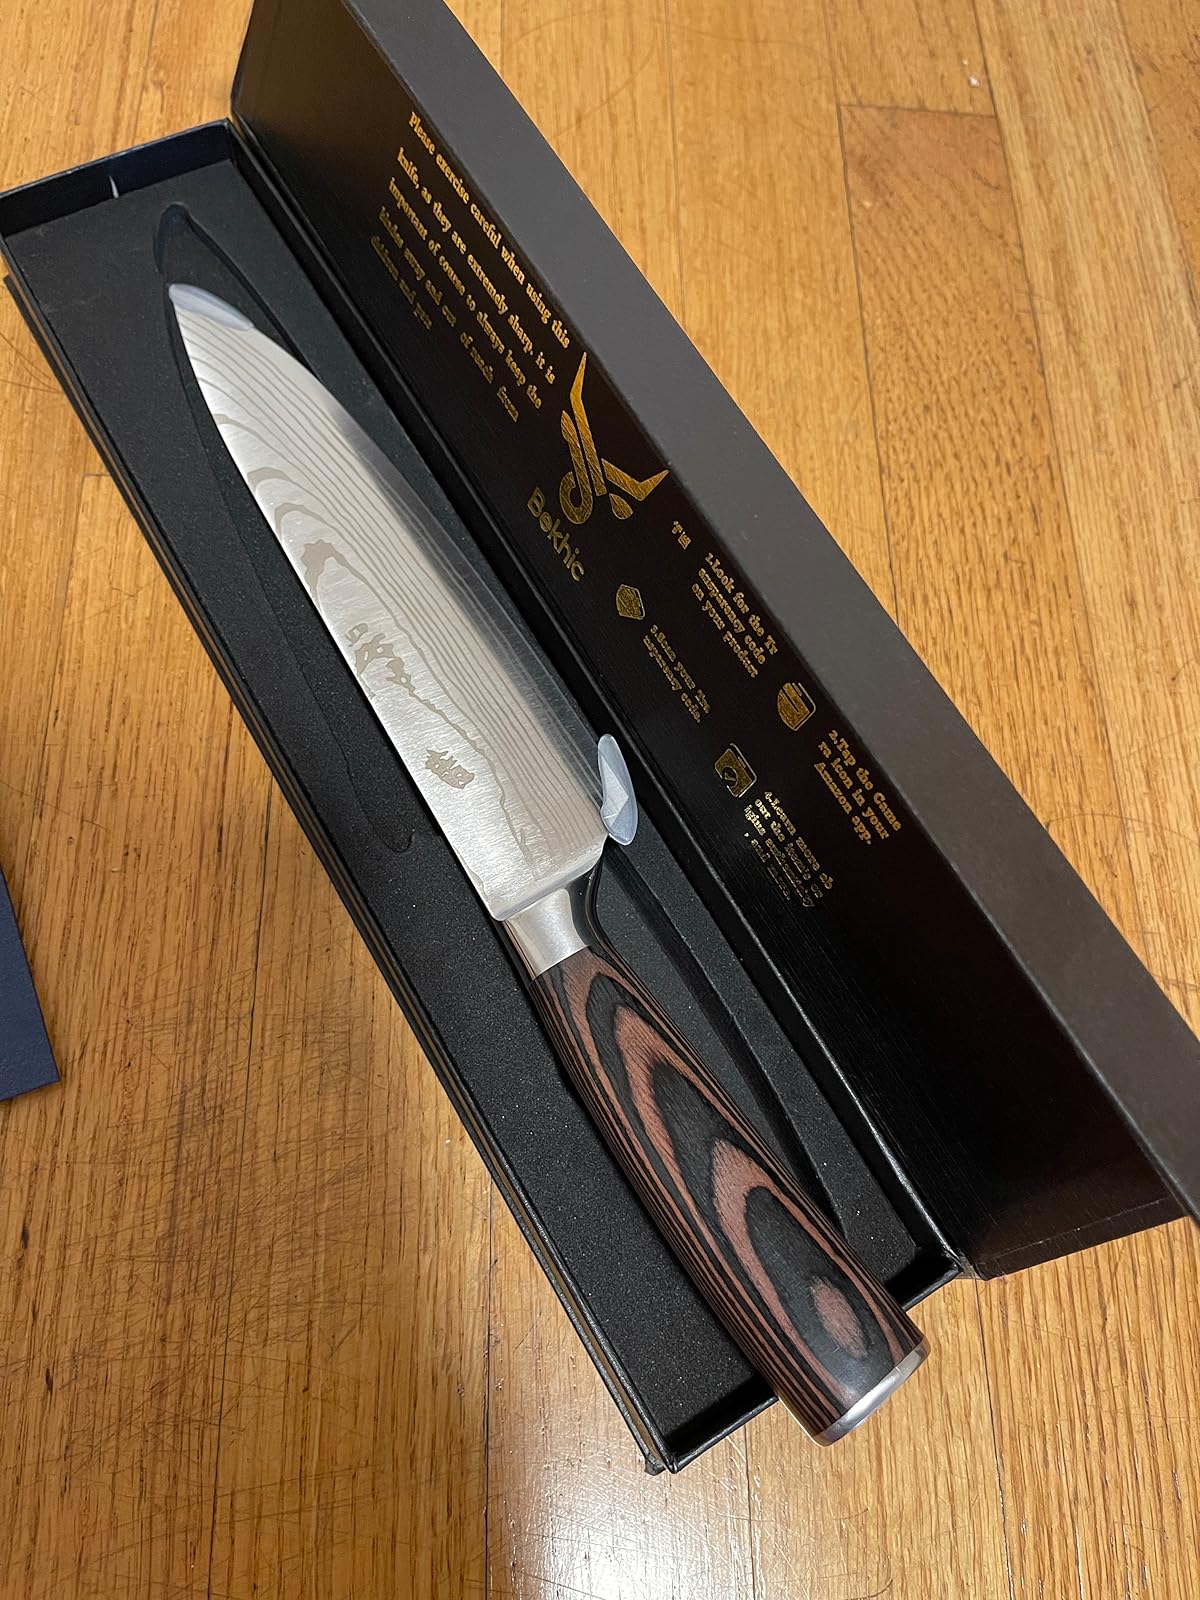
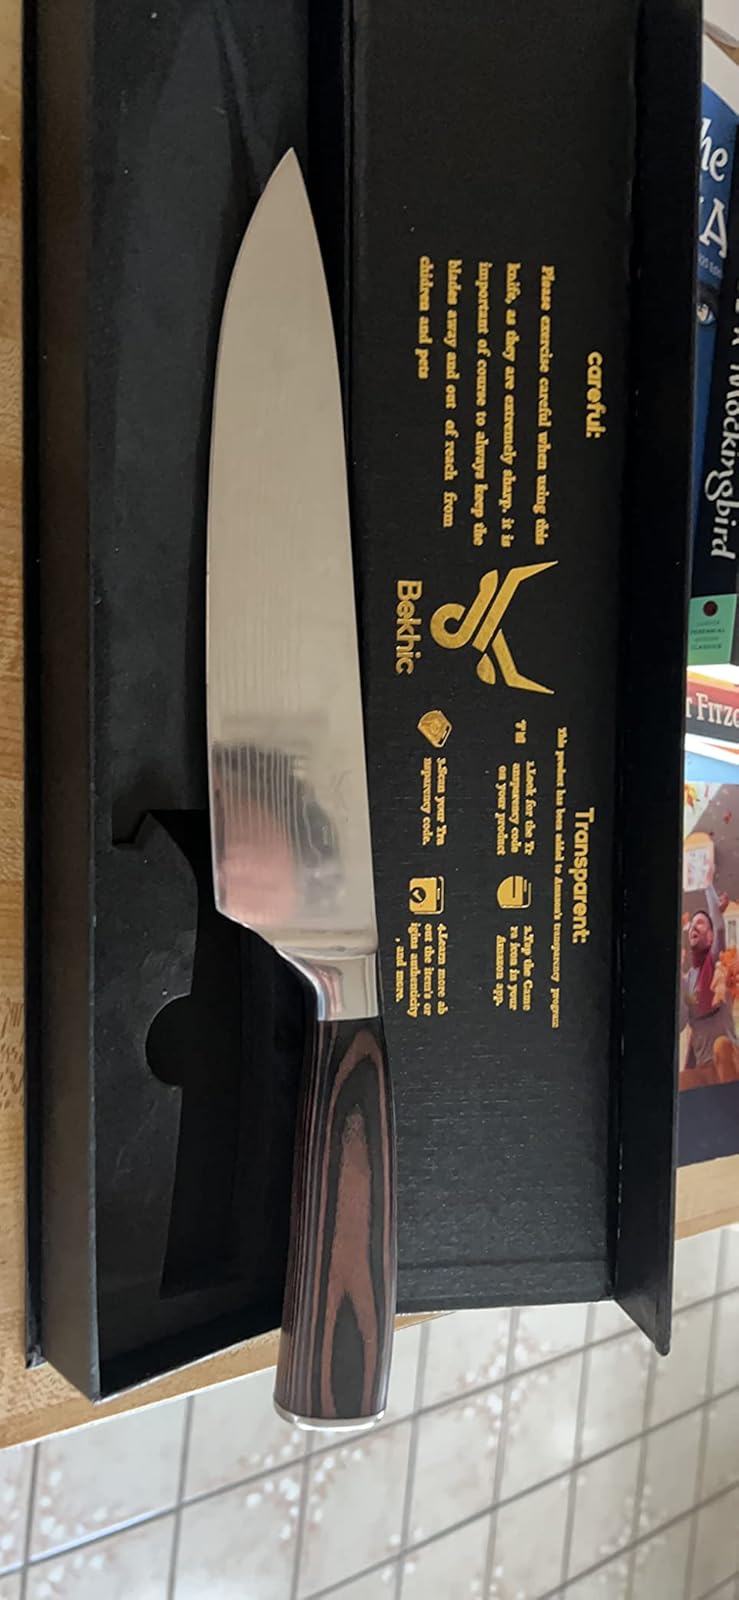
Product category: items_knife
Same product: yes